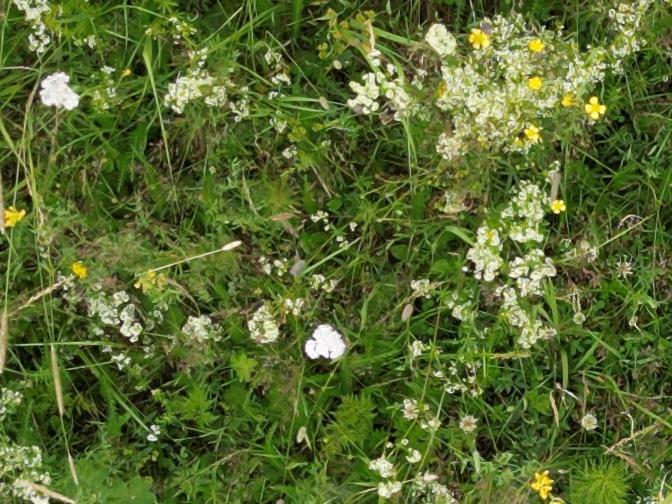
Flowers visible: yarrow flowers, yarrow flowers, yarrow flowers, yarrow flowers, yarrow flowers, yarrow flowers, yarrow flowers, yarrow flowers,  daisy flowers, yarrow flowers, yarrow flowers, yarrow flowers, yarrow flowers, yarrow flowers, yarrow flowers,  daisy flowers, yarrow flowers, yarrow flowers, yarrow flowers, yarrow flowers, yarrow flowers, yarrow flowers